Niederfinow Boat Lift

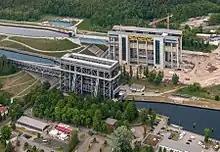
Aerial photo, with the new lift under construction in the background

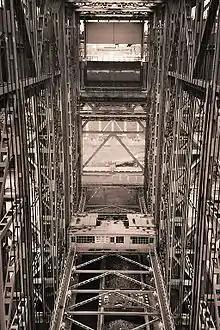
Picture from inside the lift structure

On 17 June 1914 the large navigation canal between Berlin and Stettin was opened. Near Niederfinow the difference in elevation was overcome using a staircase lock with four chambers. One can still see some remains of these locks today.